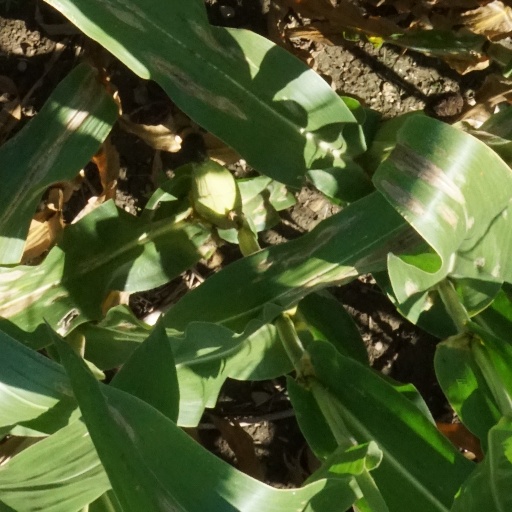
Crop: maize; corn